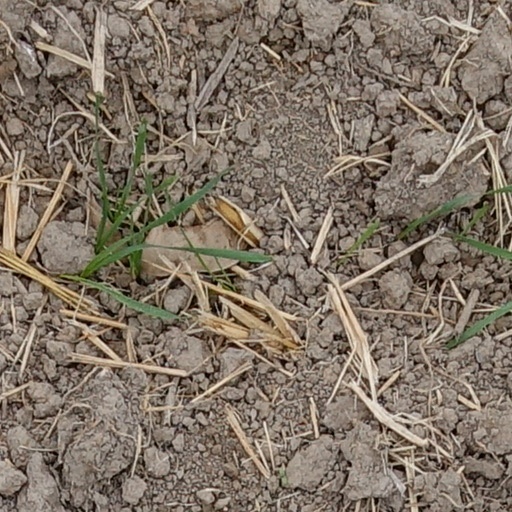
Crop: wheat